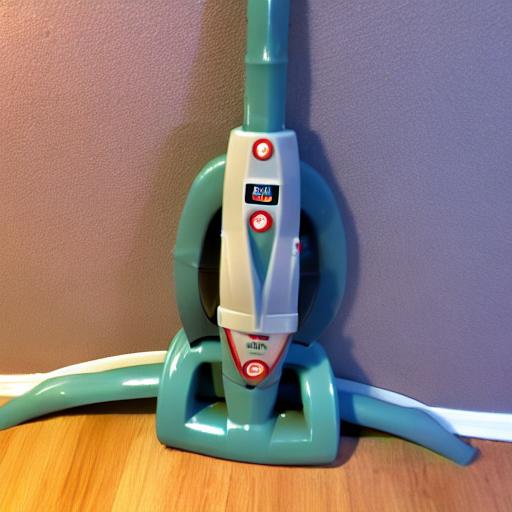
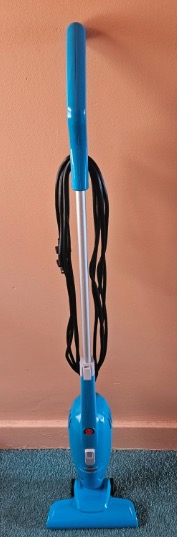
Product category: items_vacuum
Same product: no